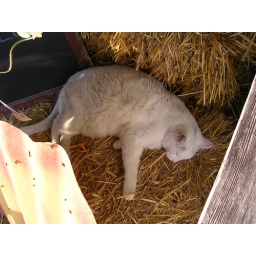
farm cat just chilling in some hay in the entry way into the barn